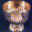
Label: cup